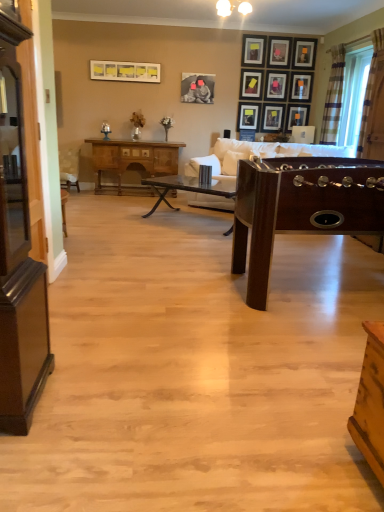
Question: What is the location of a free spot to the right of shiny dark wood cabinet at left? Please provide its 2D coordinates.
Answer: [(0.243, 0.793)]